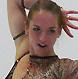
Age: 21